Springfield Armory, Inc.

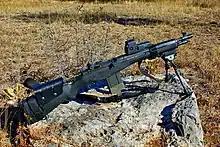
A SOCOM variant of the M1A

The company's rifle offerings include the M1A, the Hellion (imported VHS-2), and the SAINT line of AR-15 style rifles and short-barreled rifles.